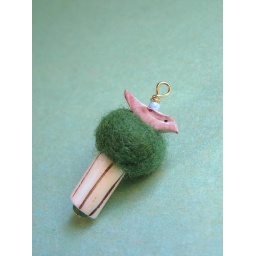
bird in a tree